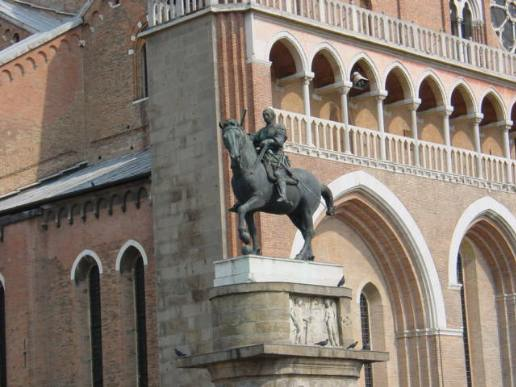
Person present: No